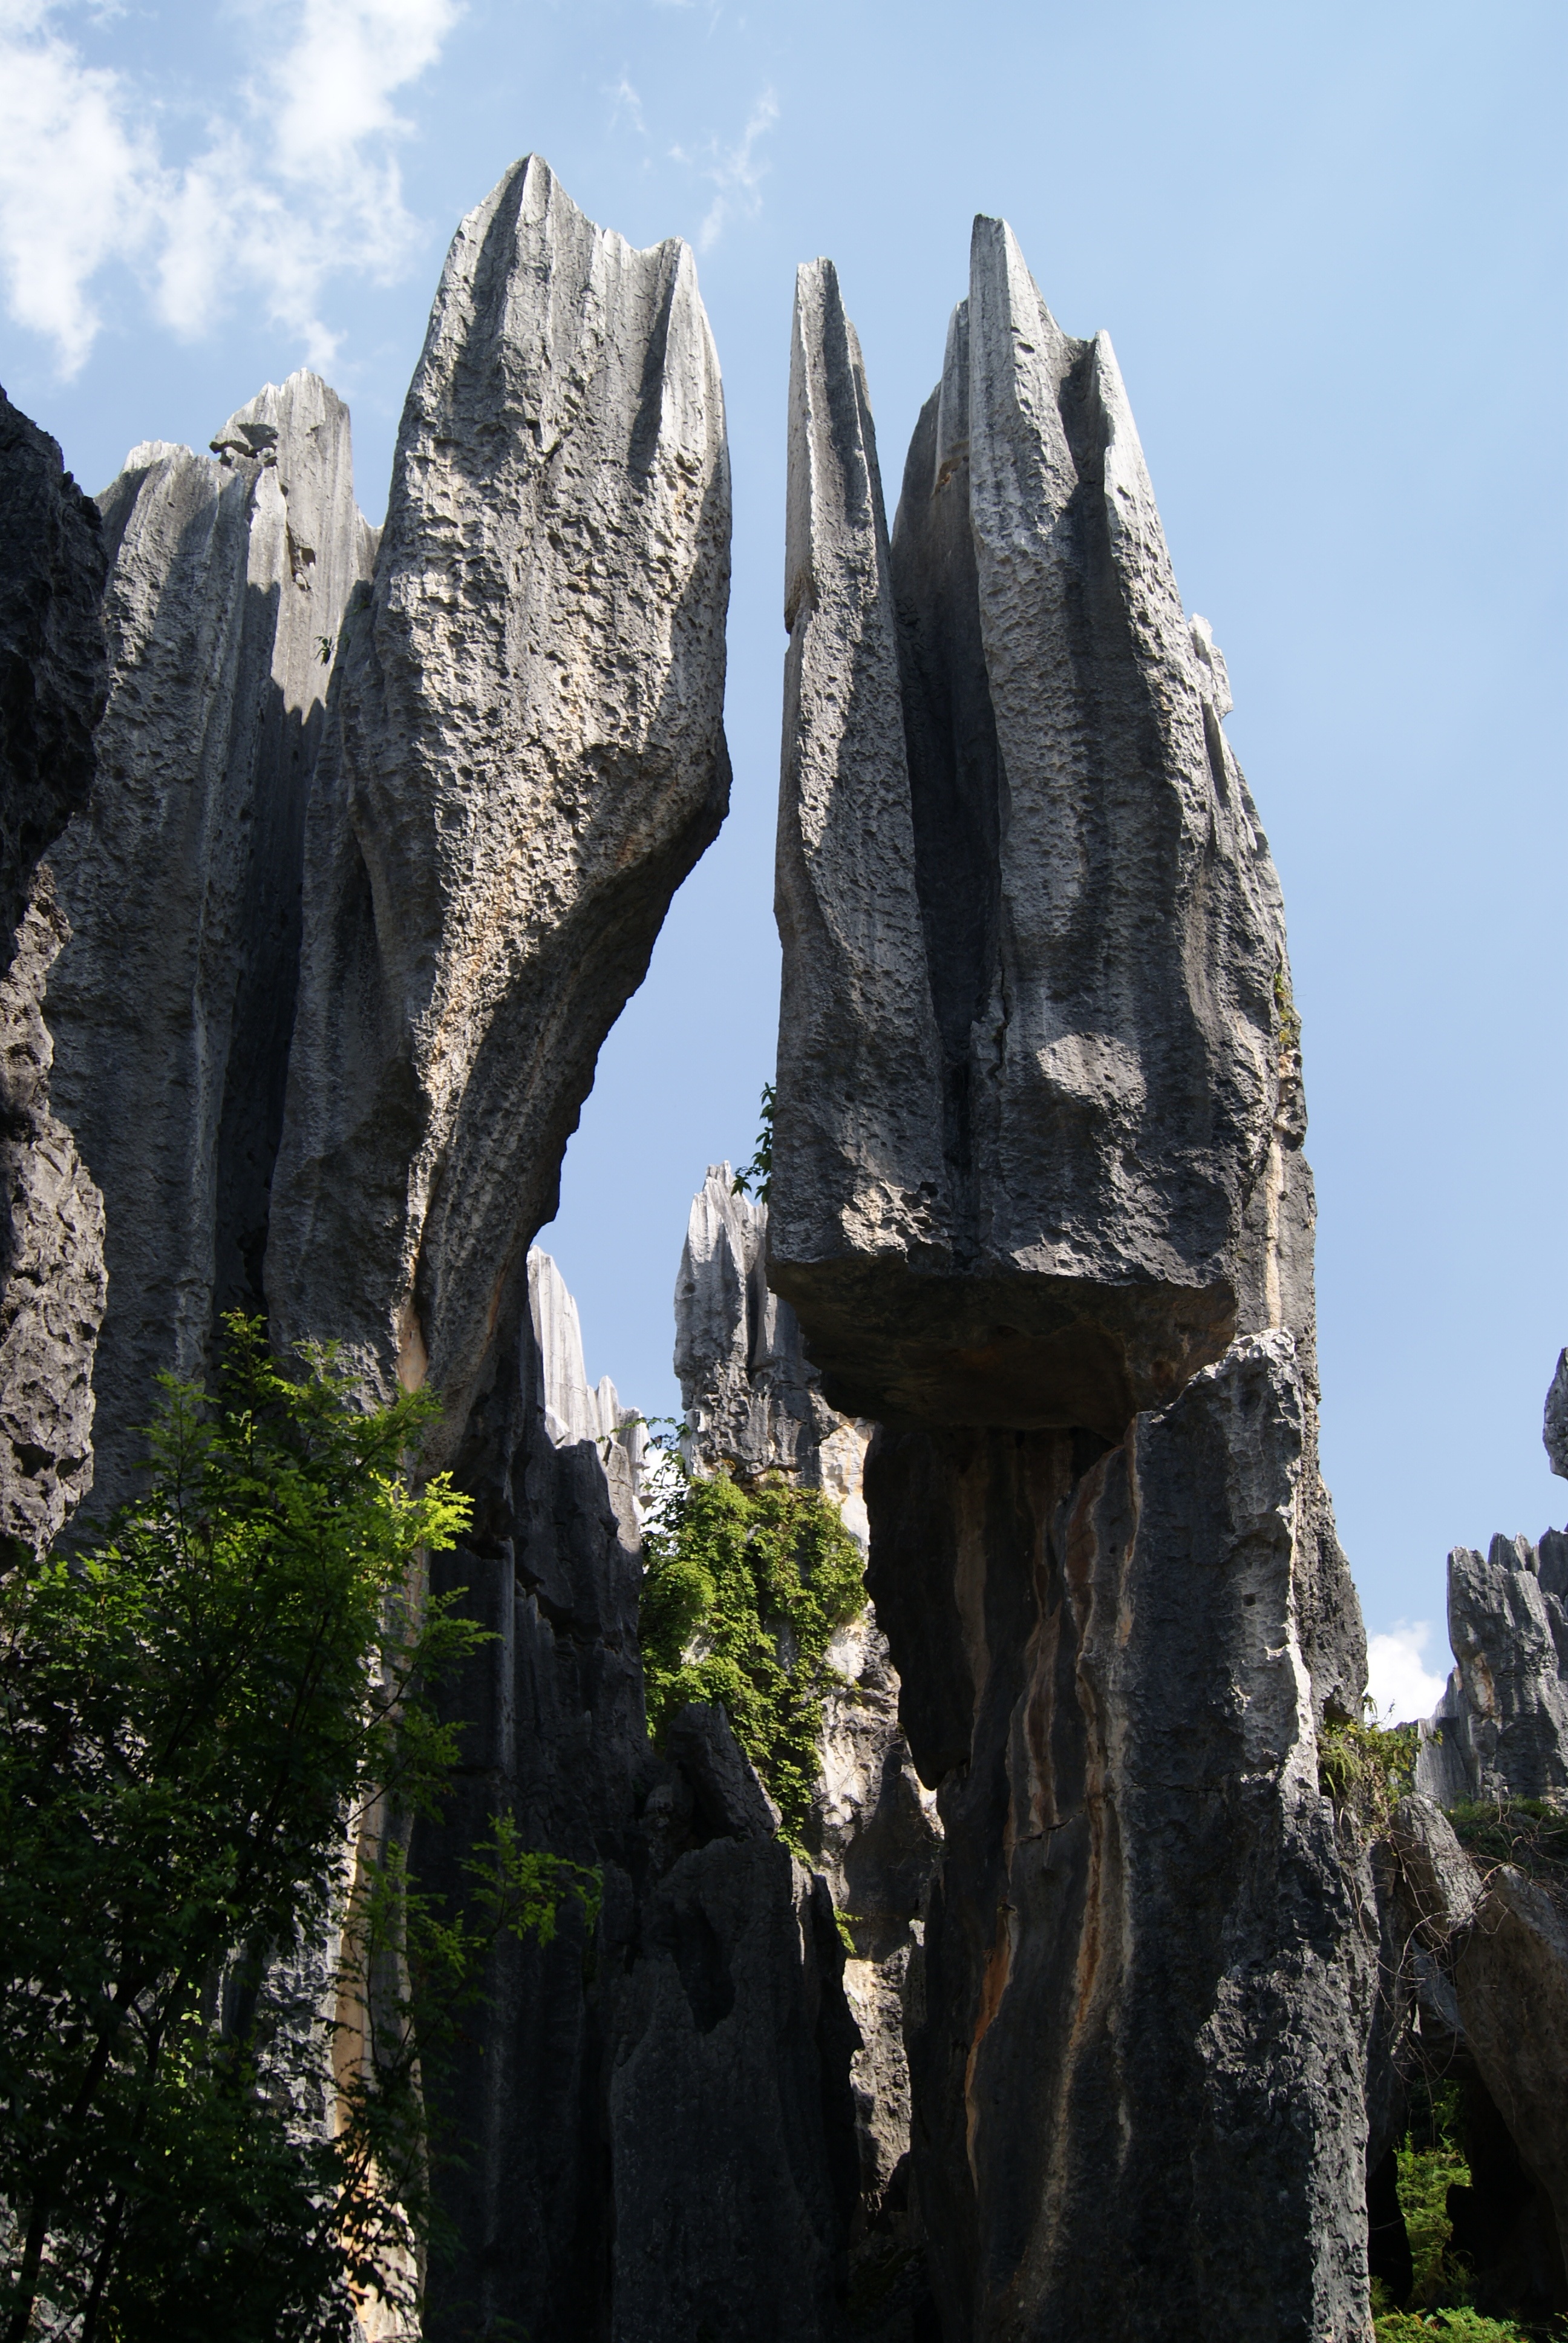
landscape, nature, rock, mountain, valley, travel, formation, clear, arch, park, scenery, landmark, blue, terrain, national park, material, geology, temple, china, monolith, stone forest, shilin, ancient history